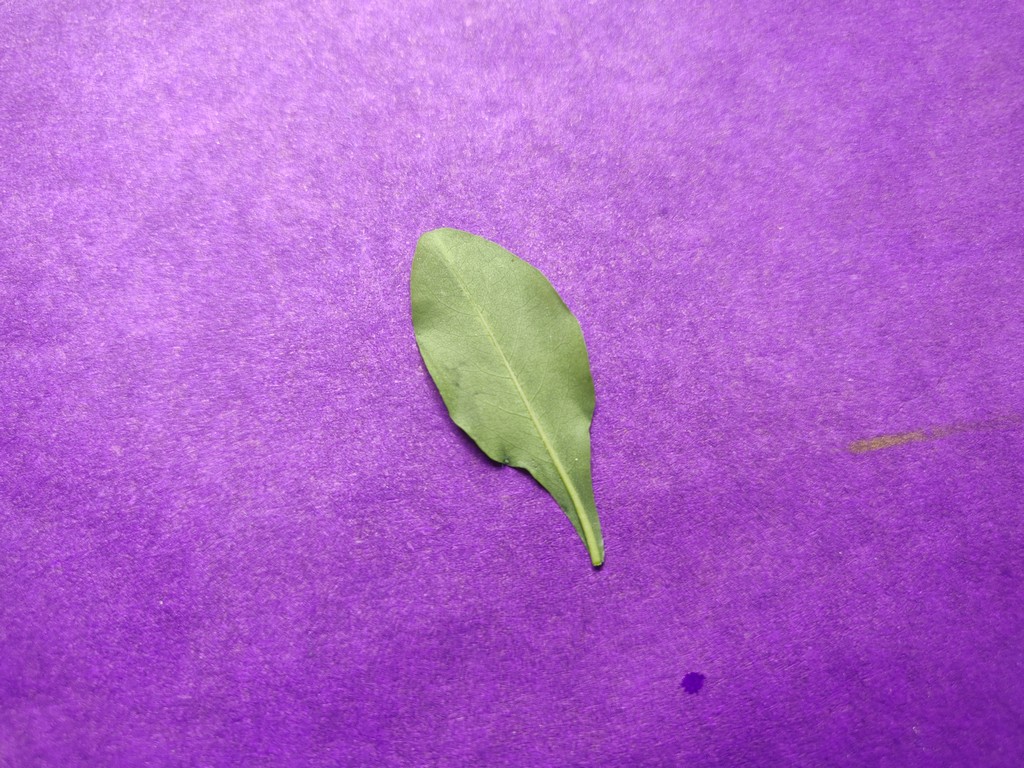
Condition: Healthy
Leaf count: single
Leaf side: back